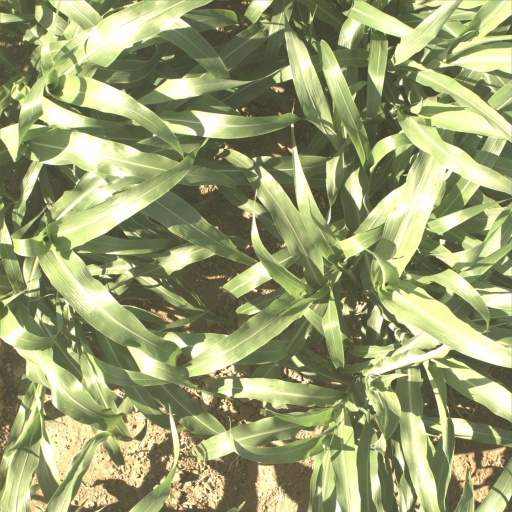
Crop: sorghum